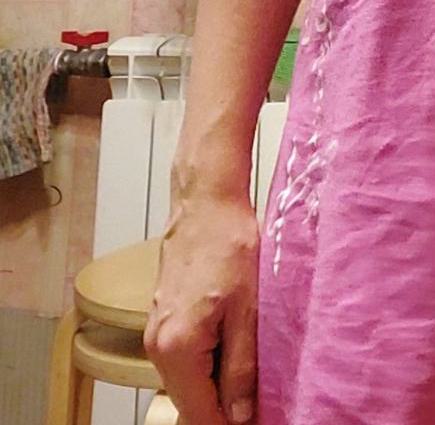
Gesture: no_gesture